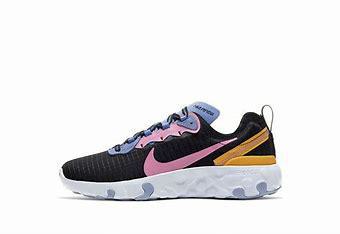
Brand: Nike
Model: Renew Element 55